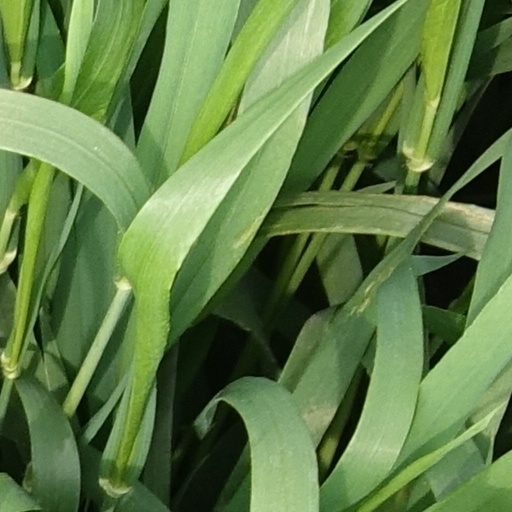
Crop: wheat